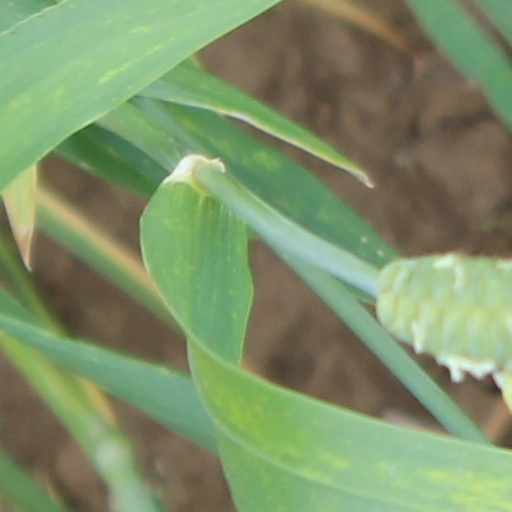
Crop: wheat